Helen Cutler

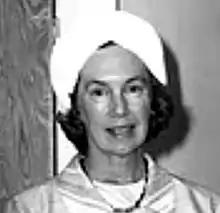
Helen Cutler in 1974

Helen Gray Annetta Cutler, Lady Cutler ( Morris; 5 May 1923 – 8 November 1990), was a lieutenant in the Australian Women's Army Service (AWAS) during World War II and an Australian charity worker and patron. She fulfilled public duties as wife of Sir Roden Cutler, governor of New South Wales.